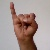
The image shows a hand gesture representing the letter 'I' in Indian Sign Language.